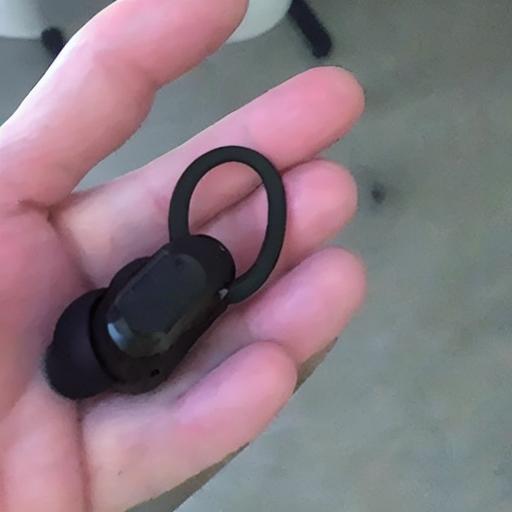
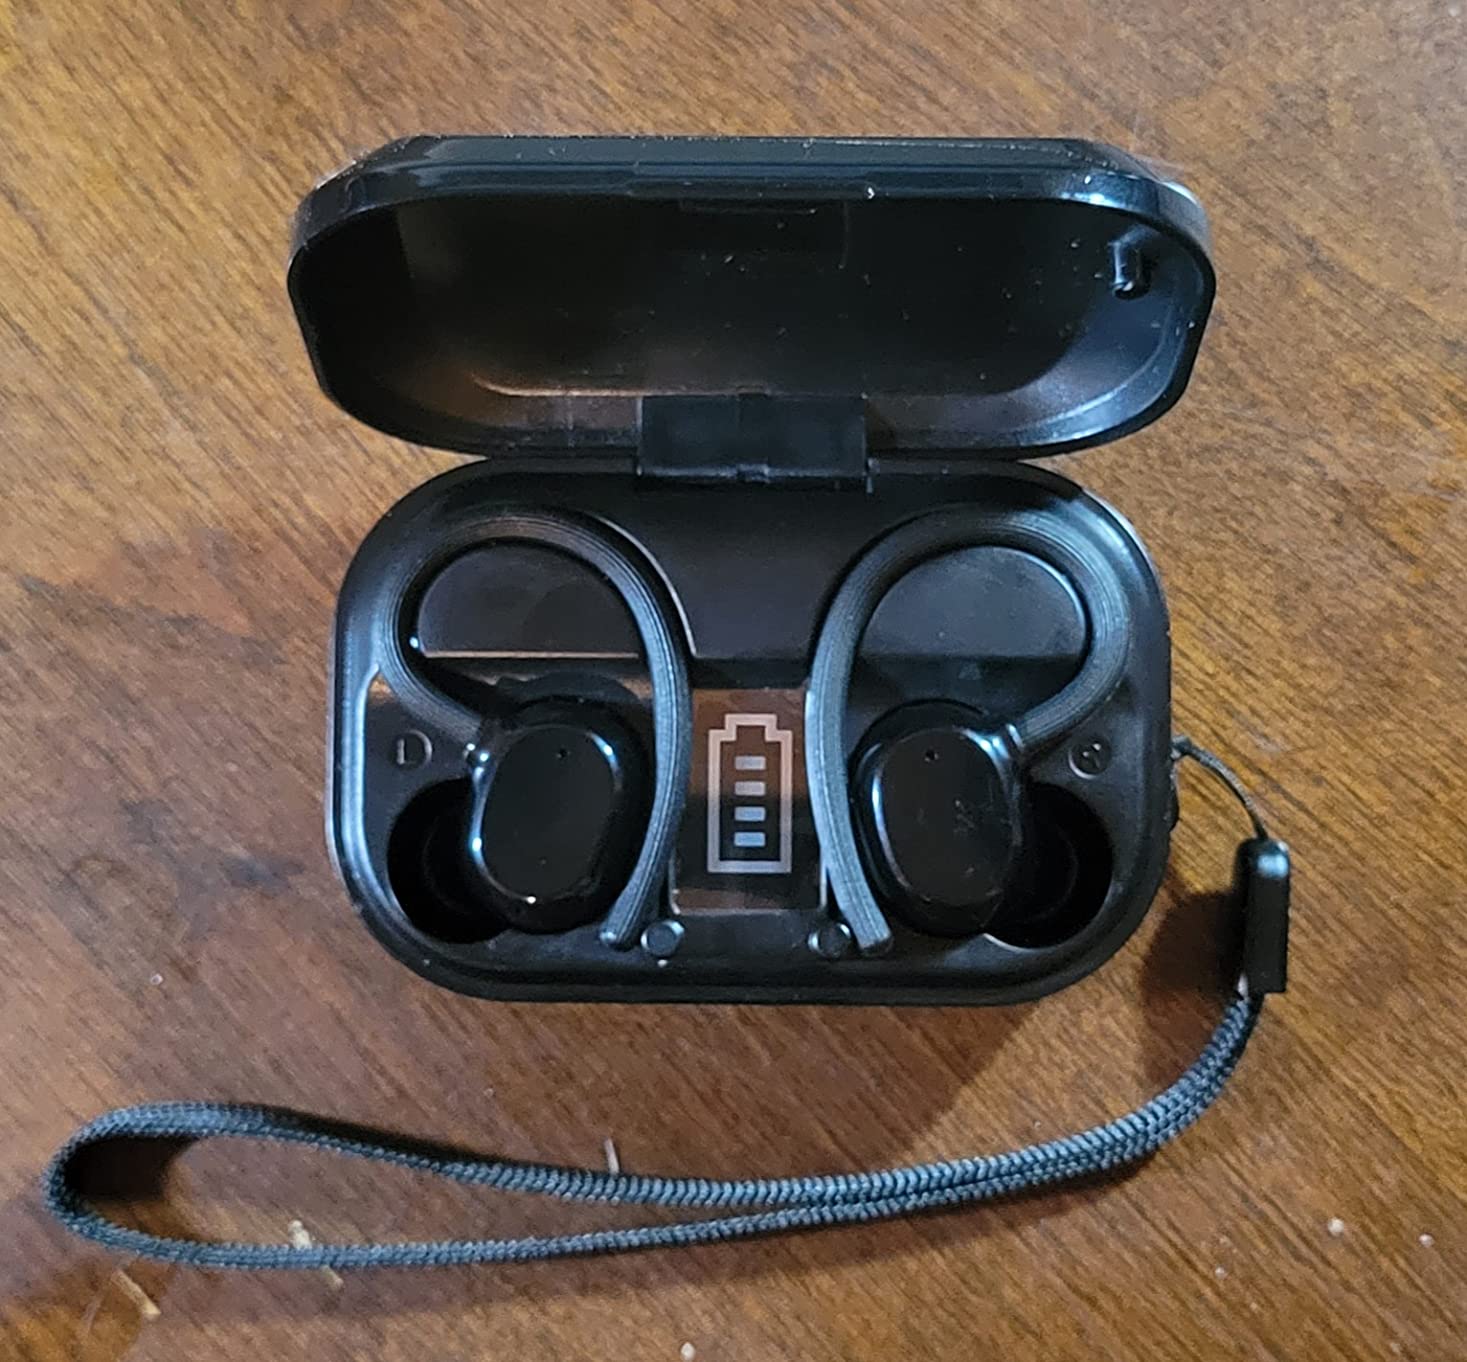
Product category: earbuds
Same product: no